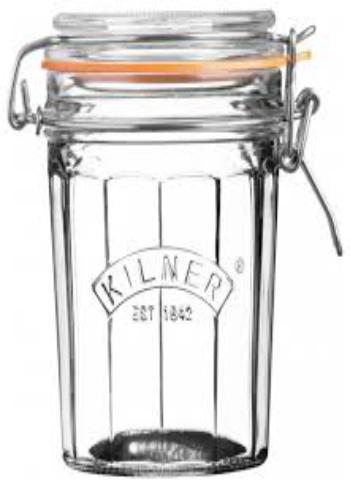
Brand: kilner
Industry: Necessities